No. 84 Squadron RAAF

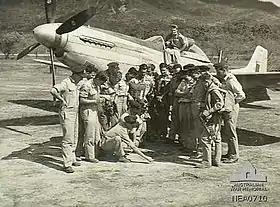
No. 84 Squadron pilots with a Mustang in July 1945

By mid-1944 the Kittyhawk-equipped No. 78 Wing was heavily engaged in supporting the American advance along the north coast of New Guinea and another Kittyhawk wing, No. 81, was in the process of preparing to deploy to this area. To reinforce these two wings, RAAF headquarters decided to disband Nos. 84 and 86 Squadrons. No. 84 Squadron was directed to move to Aitkenvale Aerodrome near Townsville, and its advance and main parties left Horn Island on 17 May and arrived at Aitkenvale four days later. On 12 June, before the squadron was fully disbanded but after all its aircraft had been transferred, the unit was advised that it was to remain active as a cadre with approximately 30 airmen. Two days later it was decided to re-raise No. 84 Squadron as an active unit. It moved to Macrossan Airfield, which was also near Townsville, on 22 June and began to receive new Kittyhawks on 25 August. On 17 November, No. 84 Squadron moved to Ross River, also in the Townsville area, and received more personal and aircraft from No. 86 Squadron, the recently disbanded No. 3 Repair and Servicing Unit and First Tactical Air Force depots.